K-Quarantine

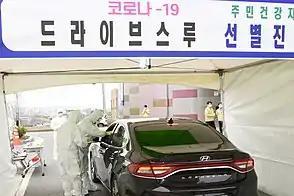
A drive-through testing site in South Korea

On February 23, 2020, South Korea developed the world's first drive-through COVID-19 testing sites, which were initially conceived by Kim Jin-yong, director of infectious medicine at Incheon Medical Center, and installed at Chilgok Kyungpook National University Hospital. At a drive-through test site at Daegu Yeungnam University Hospital, staff were able to complete reception, examination, temperature measurement, sample collection from nose and mouth, and disinfection in 5–10 minutes per vehicle.